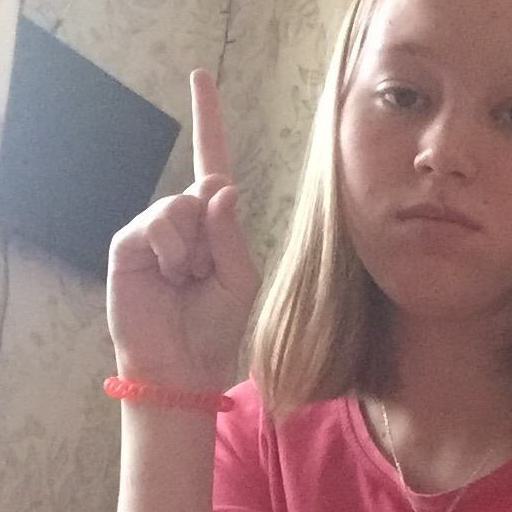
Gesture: one